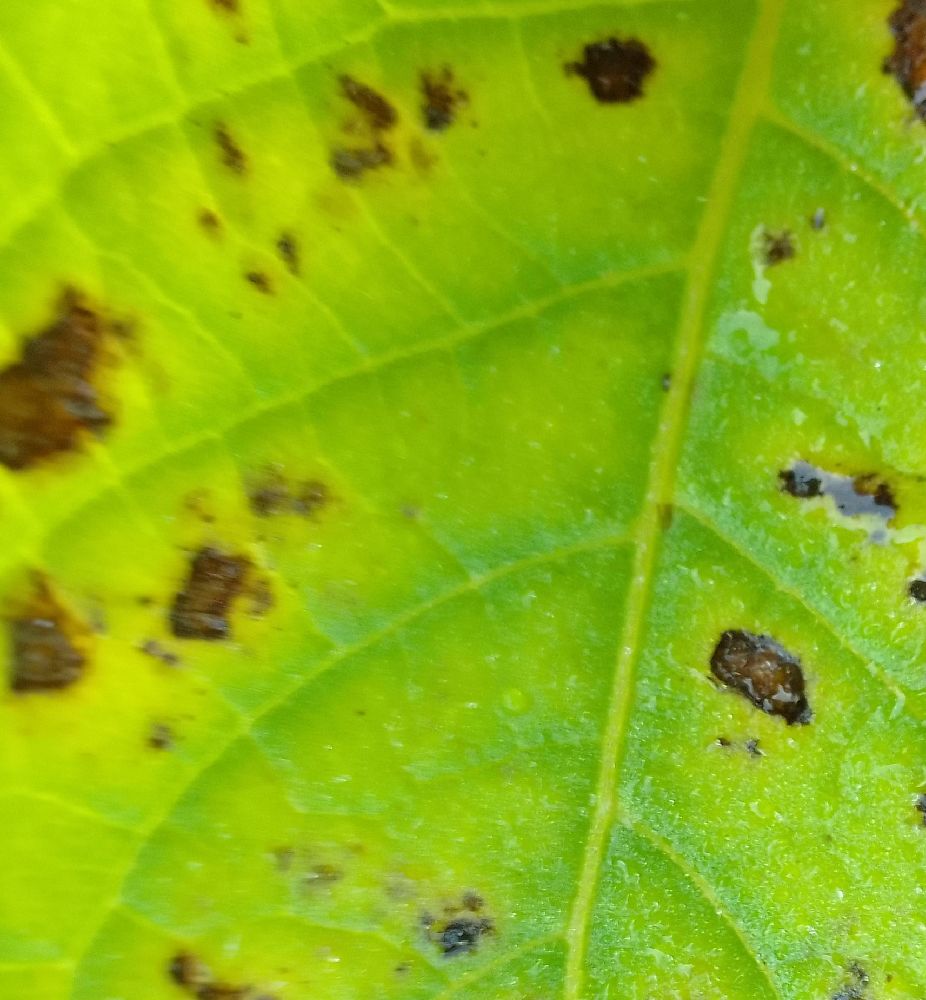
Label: Early blight